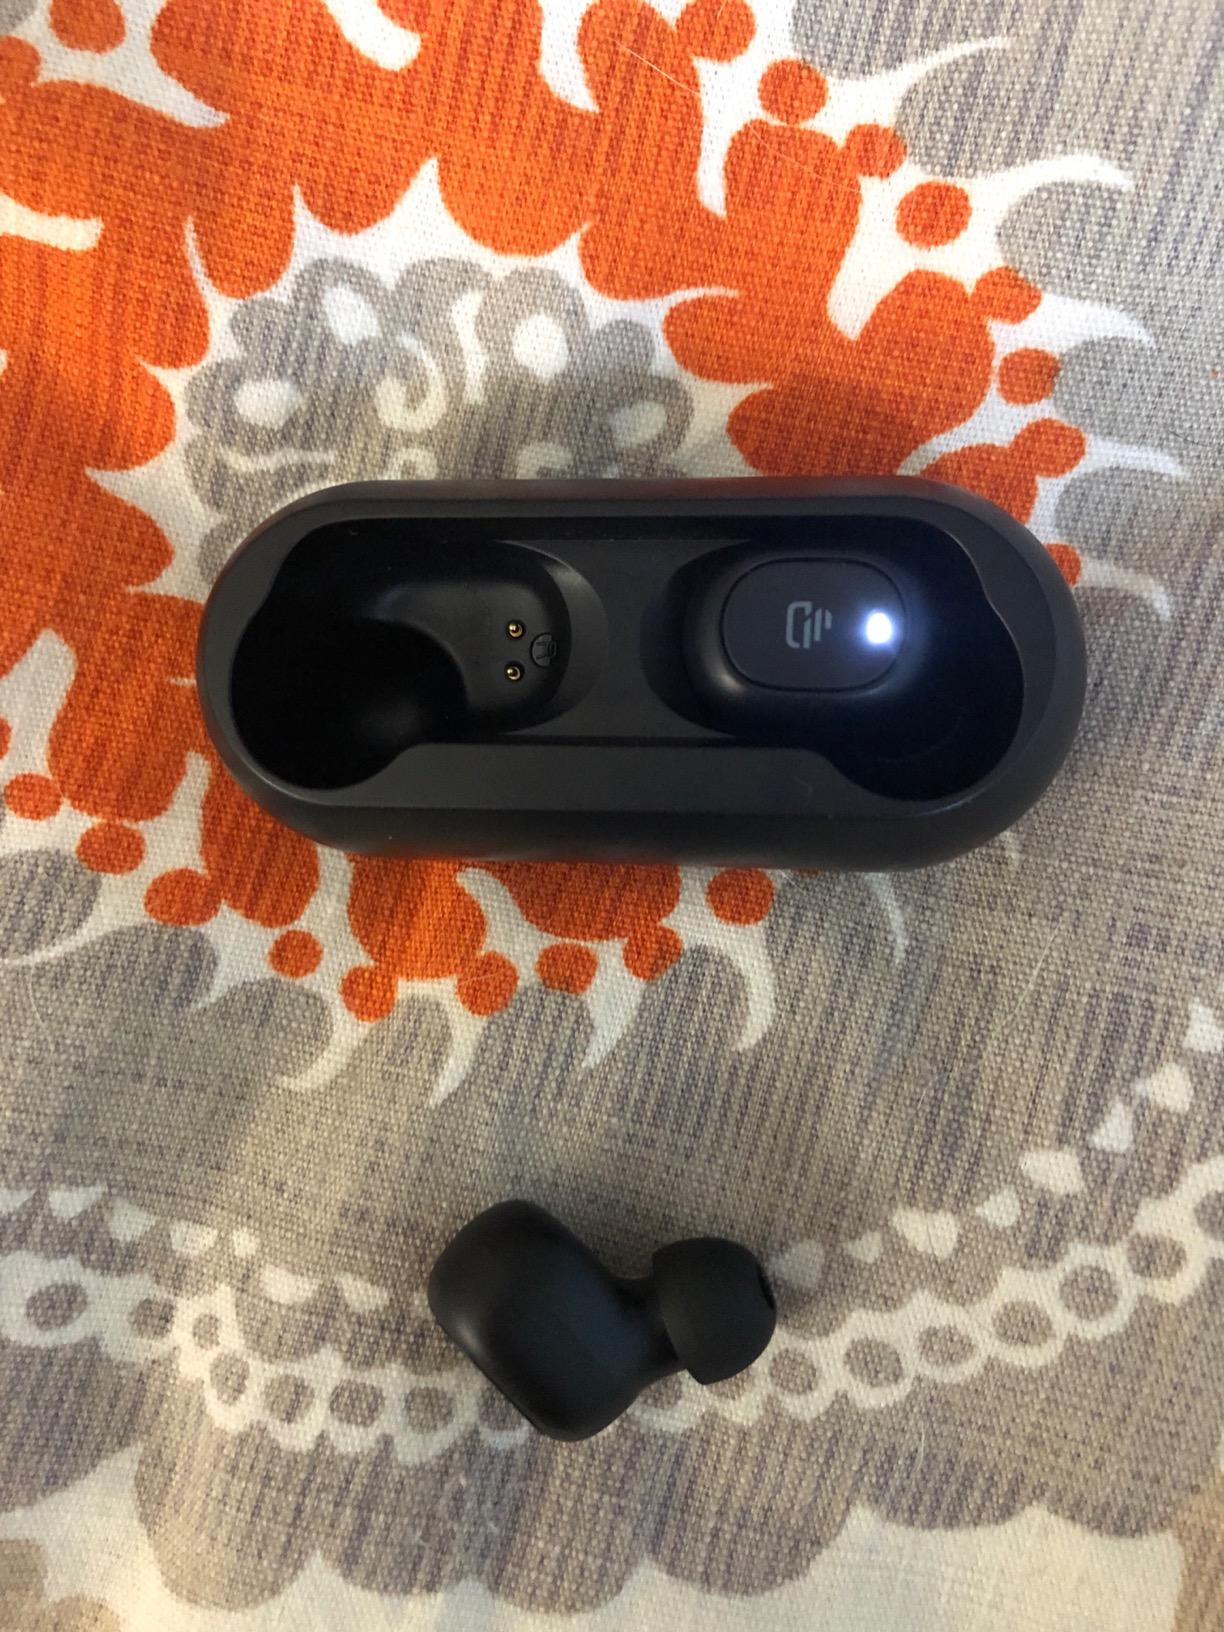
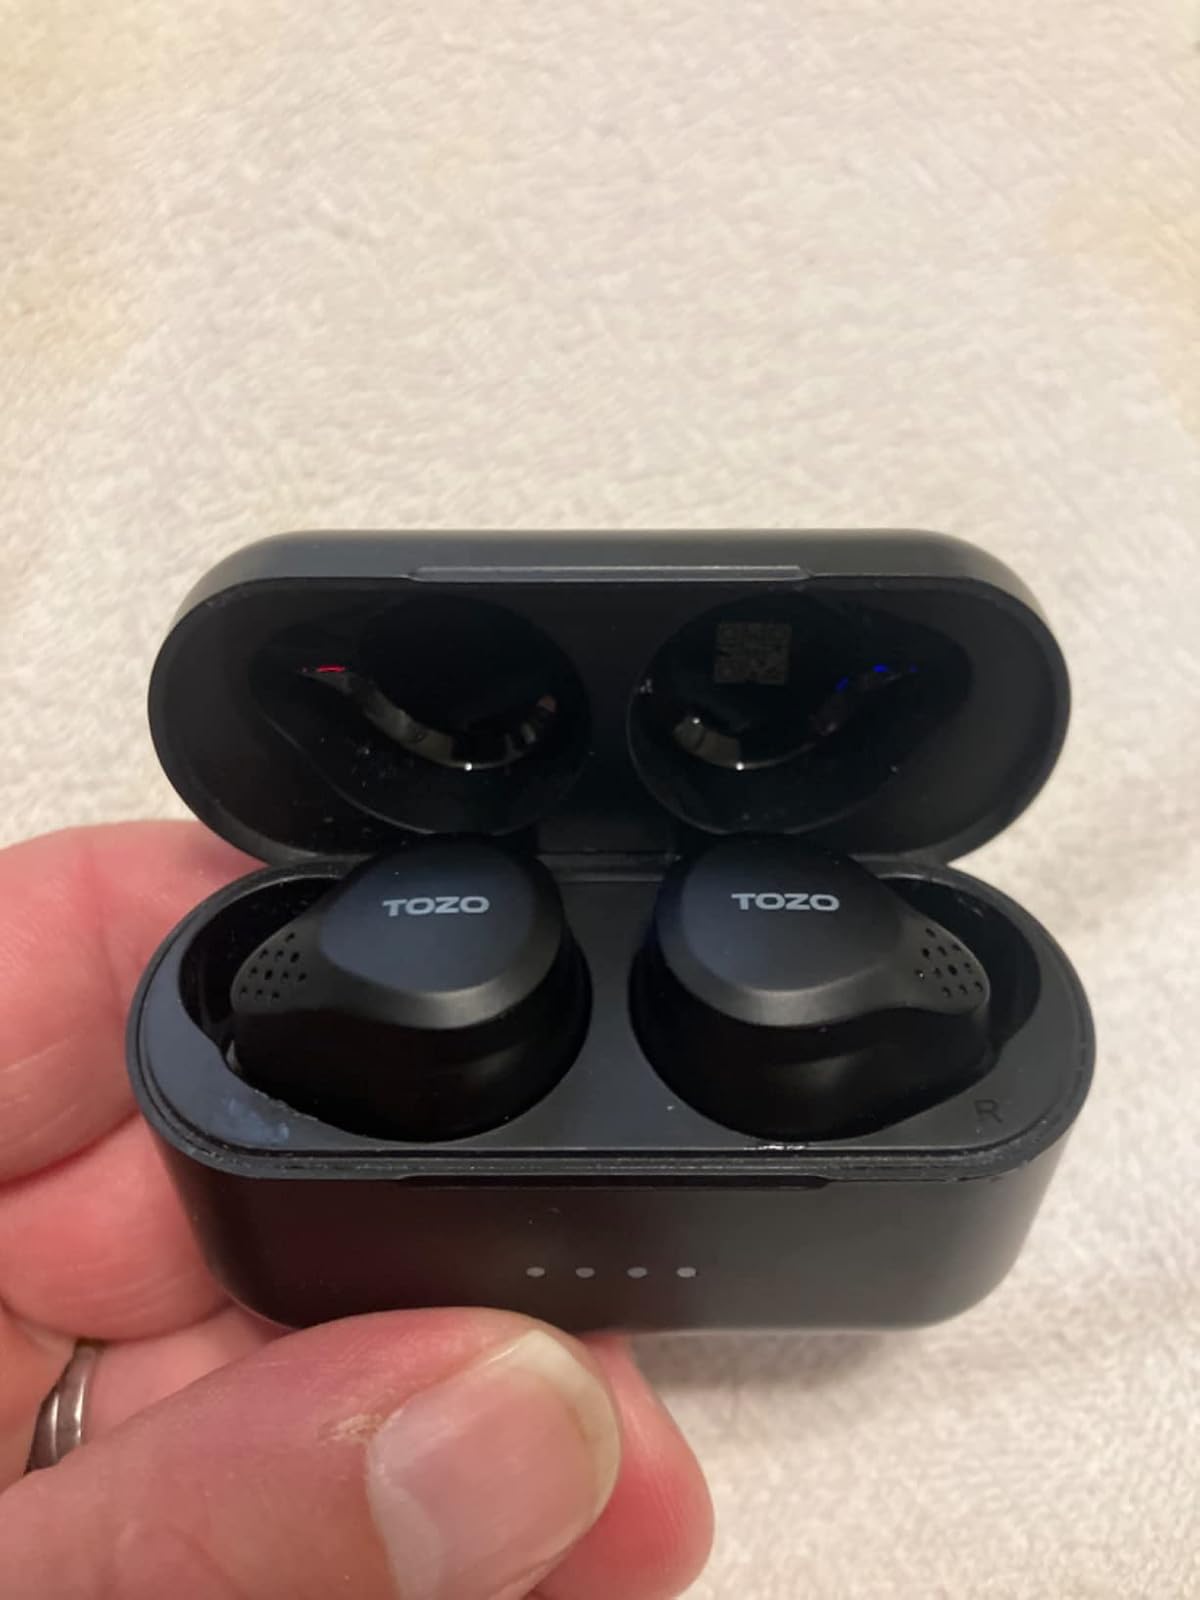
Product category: earbuds
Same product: no